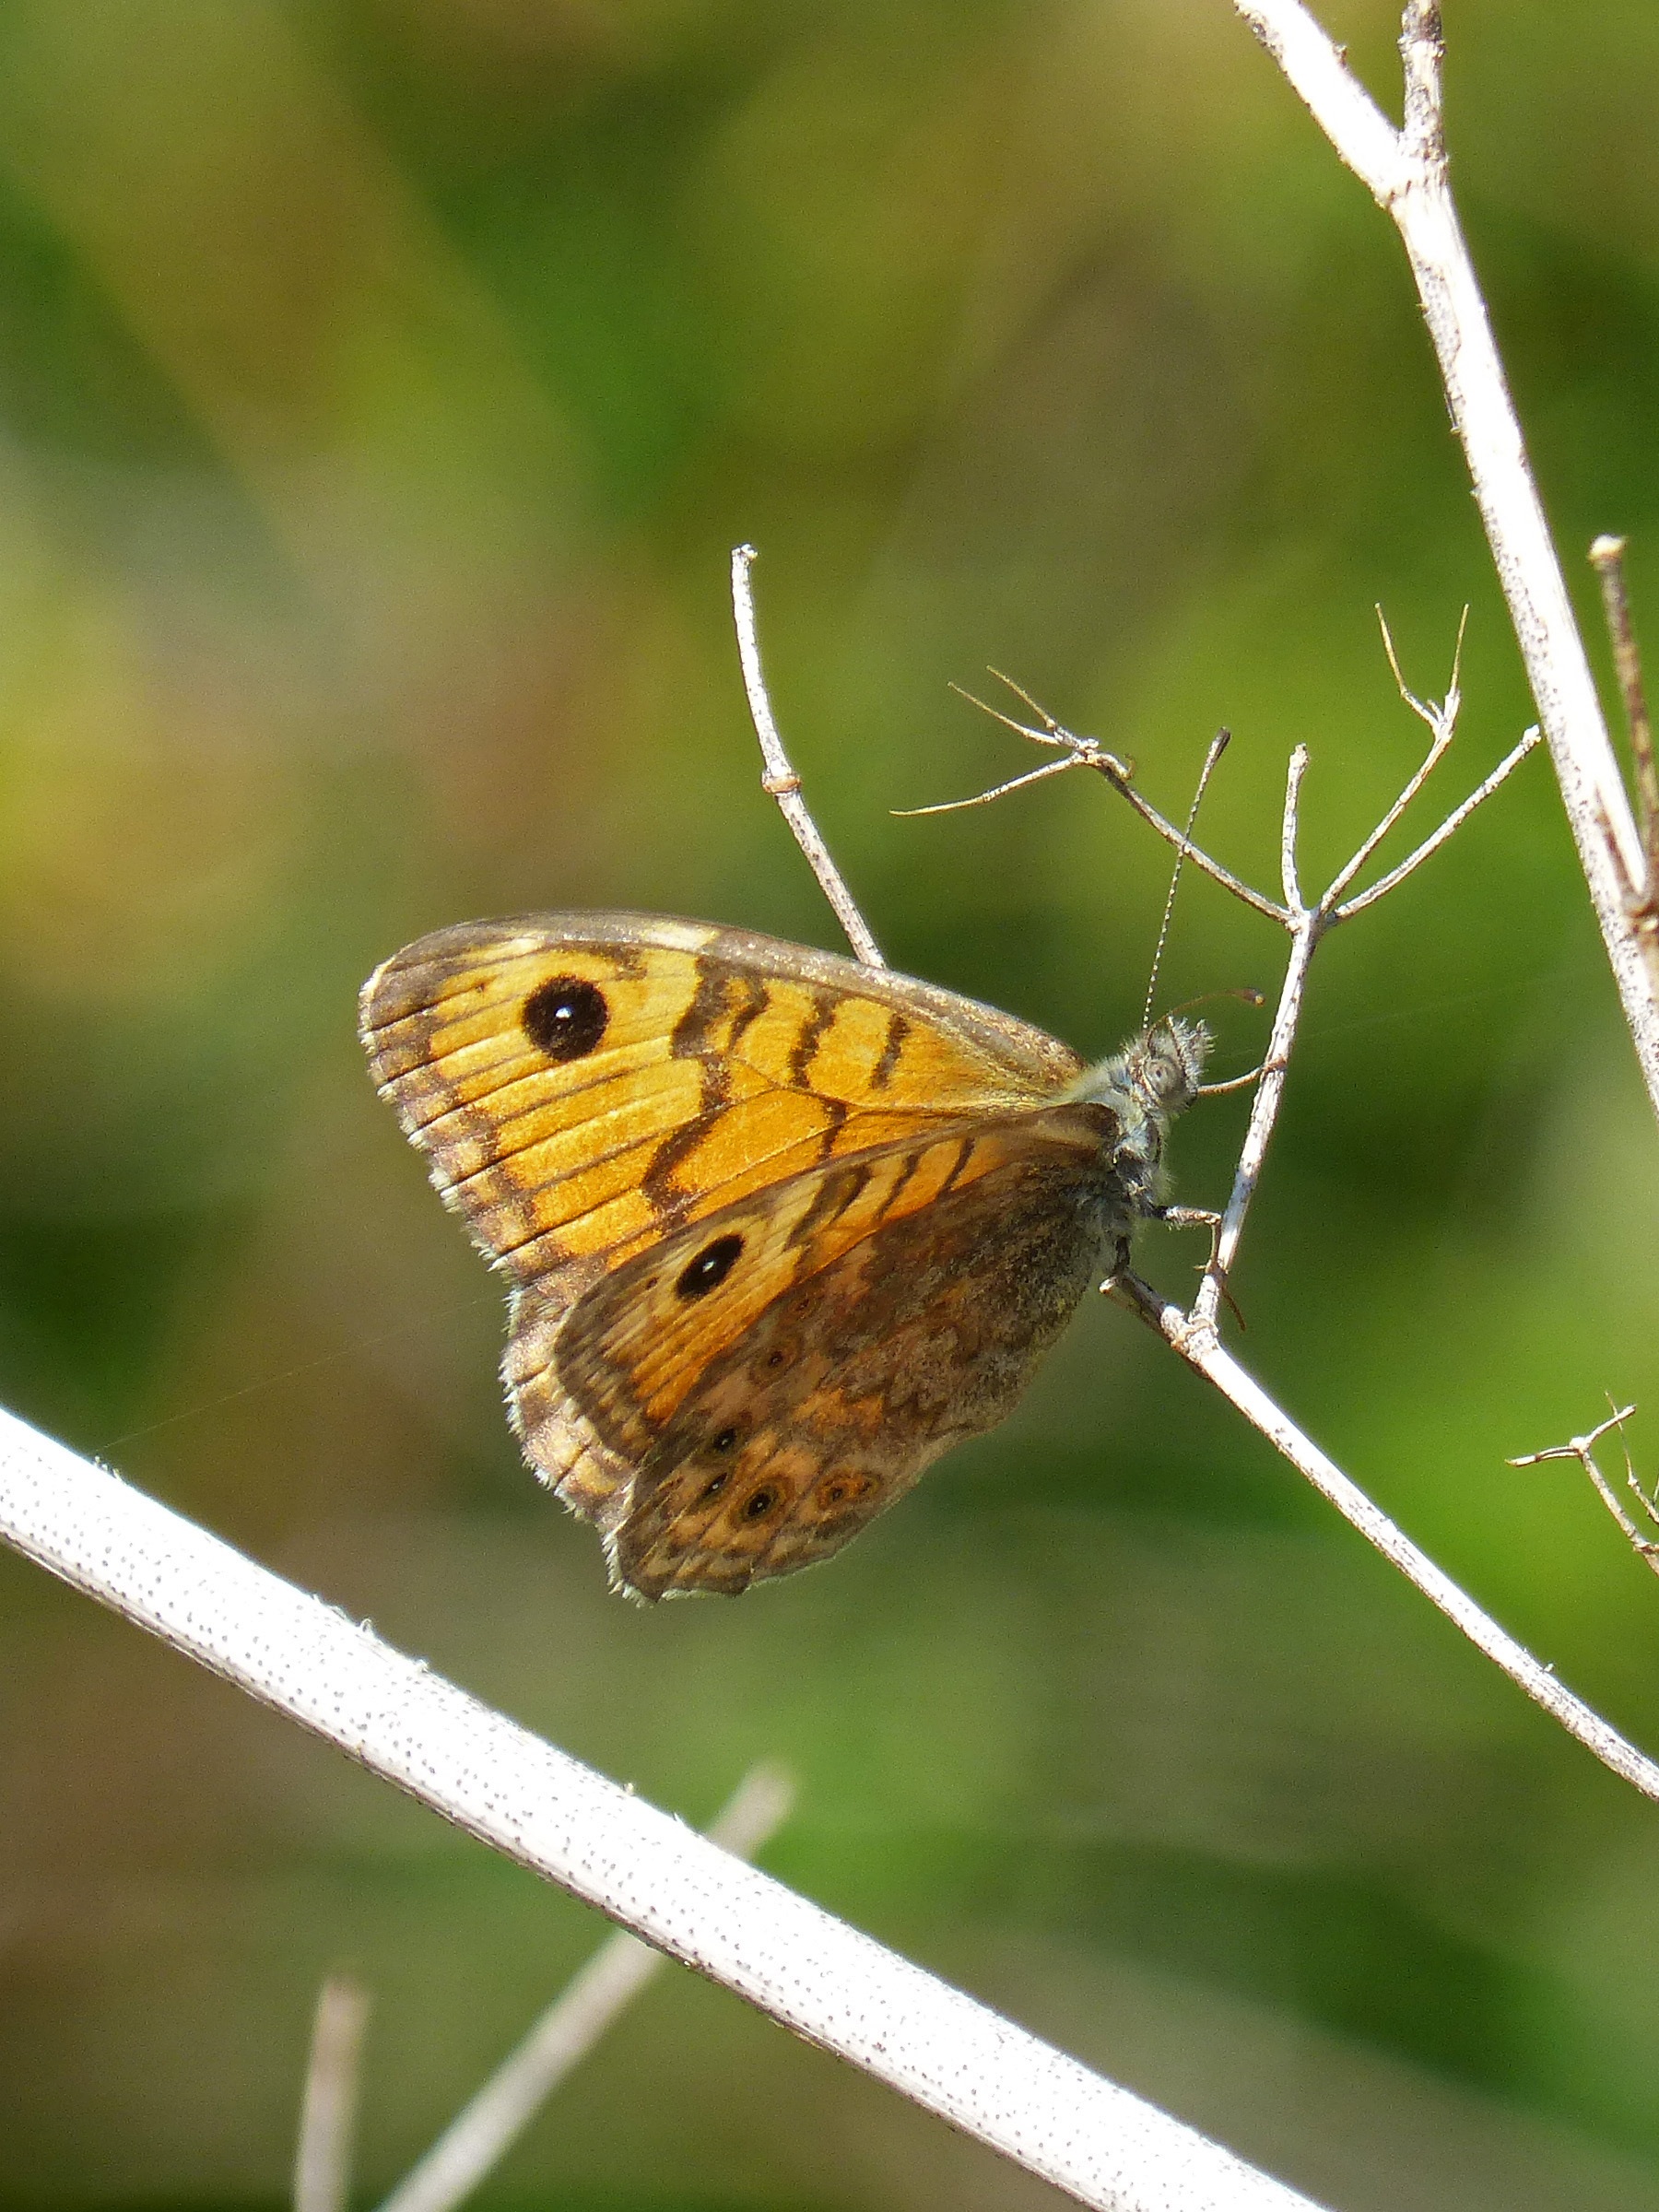
nature, photography, leaf, flower, wildlife, insect, butterfly, fauna, invertebrate, close up, macro photography, arthropod, margenera, pollinator, lepidopteran, lasiommata megera, butterfly saltacercas, plant stem, moths and butterflies, lycaenid, brush footed butterfly